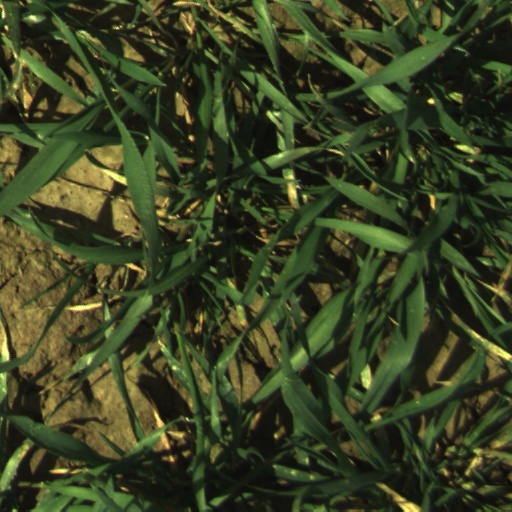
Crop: wheat